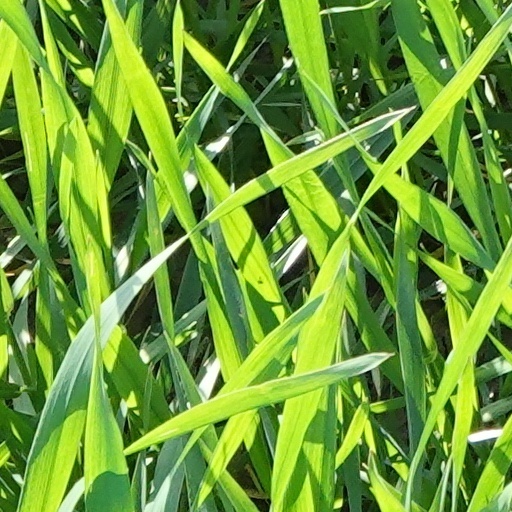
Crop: wheat